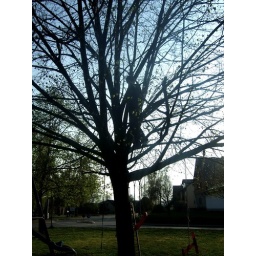
boy in the tree